Sam Ranzino

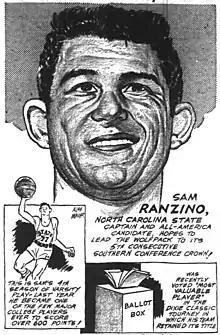
A newspaper article about Ranzino in 1951 with accompanying sketches.

Samuel Salvador Ranzino (June 21, 1927 – March 13, 1994) was an American college and professional basketball player. He was an All-American guard at North Carolina State University and played one season in the National Basketball Association (NBA) with the Rochester Royals.